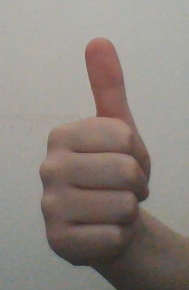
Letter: aleff